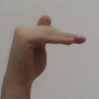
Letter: khaa